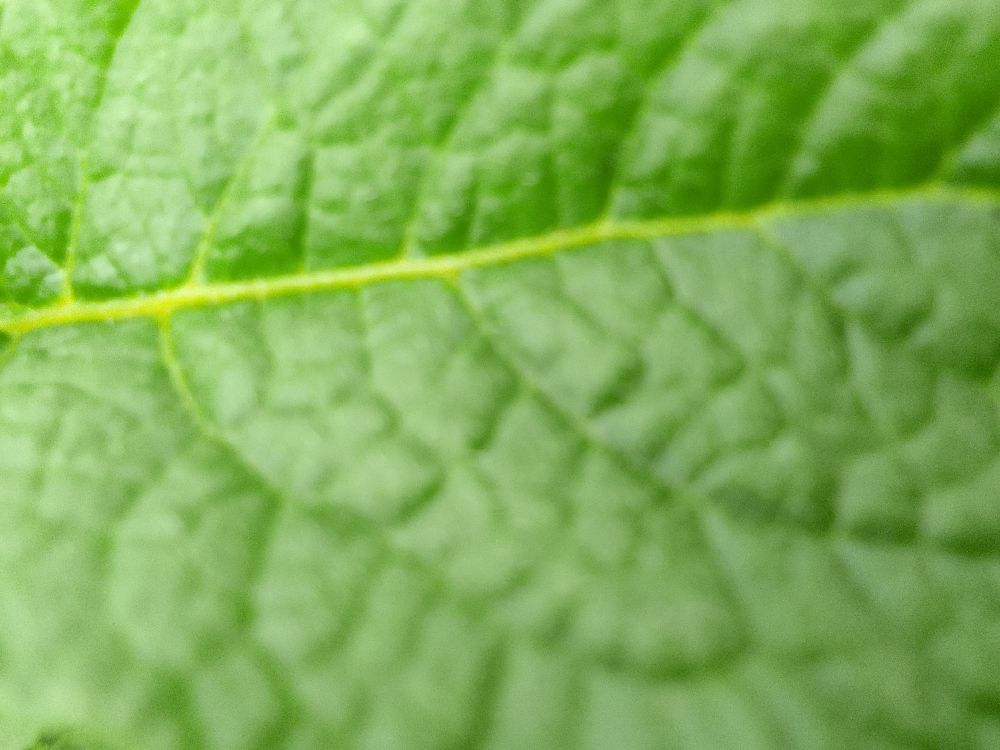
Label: Healthy